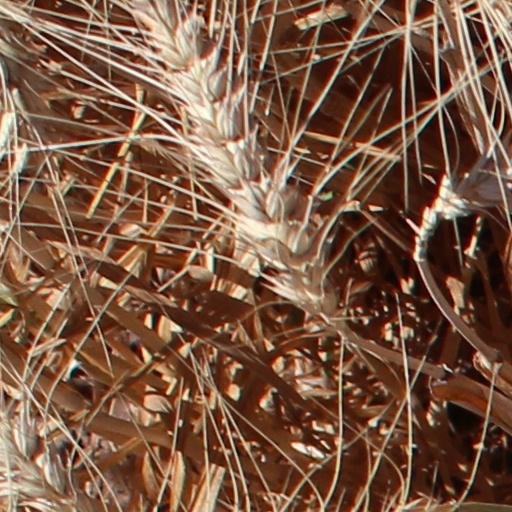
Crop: wheat